Grossaffoltern

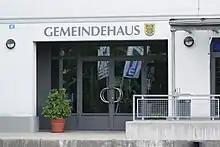
Grossaffoltern municipal building

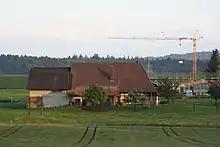
Farm house near the village

Grossaffoltern has a population of . , 4.6% of the population are resident foreign nationals. Over the last 10 years (2000–2010) the population has changed at a rate of -0.2%. Migration accounted for 0.3%, while births and deaths accounted for 1.8%.